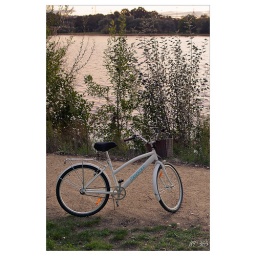
My photog bike - camera in the basket and off I go exploring!!